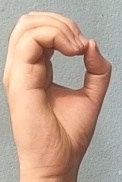
ASL sign: O